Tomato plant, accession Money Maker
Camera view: horizontal (90 deg, fisheye); turntable rotation: 180 degrees
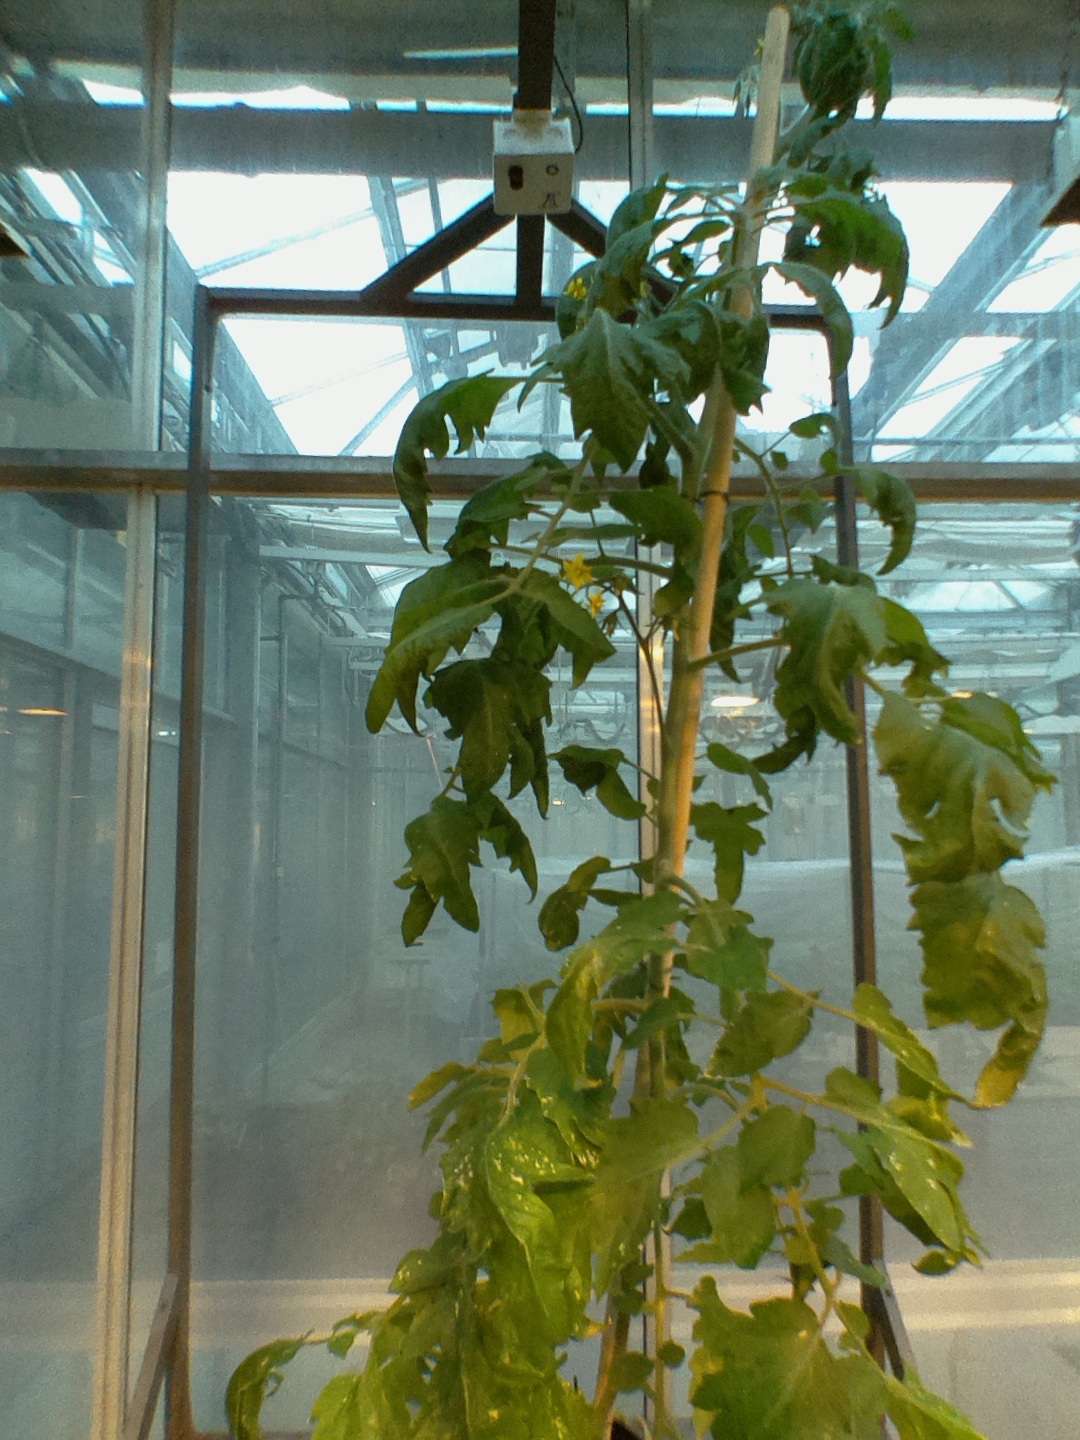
BBCH growth stage 70: Fruits at the main stem or branches visibles